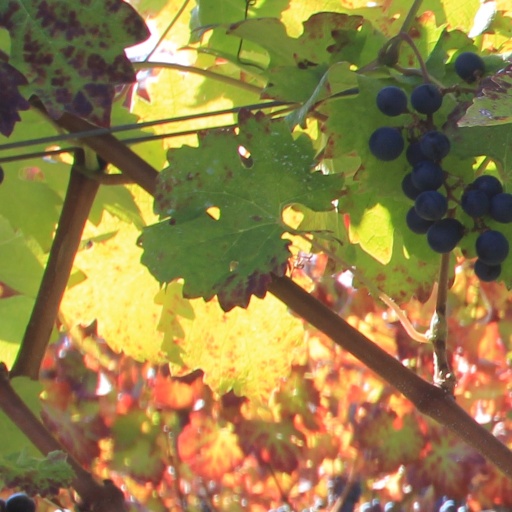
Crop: grape